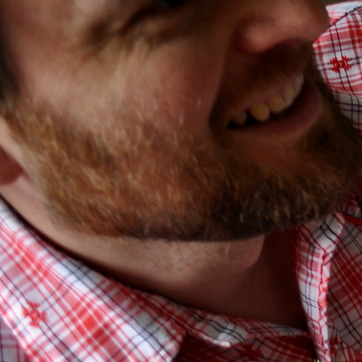
Material: hair